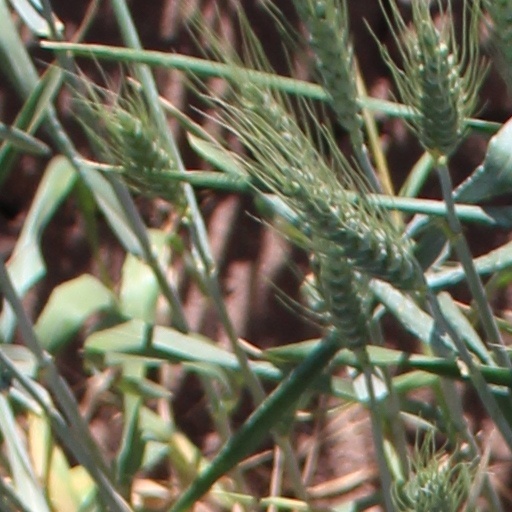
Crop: wheat